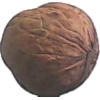
Label: Walnut 1